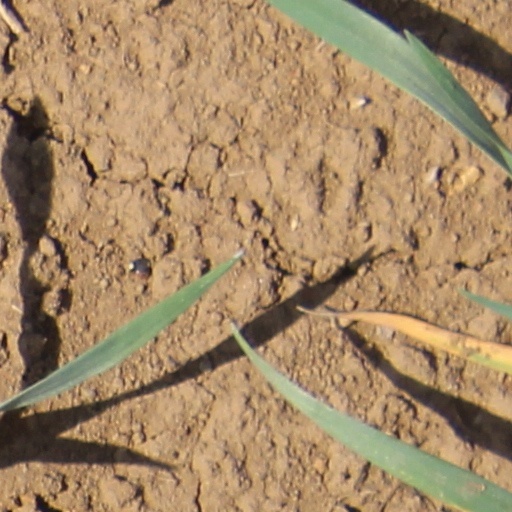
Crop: wheat